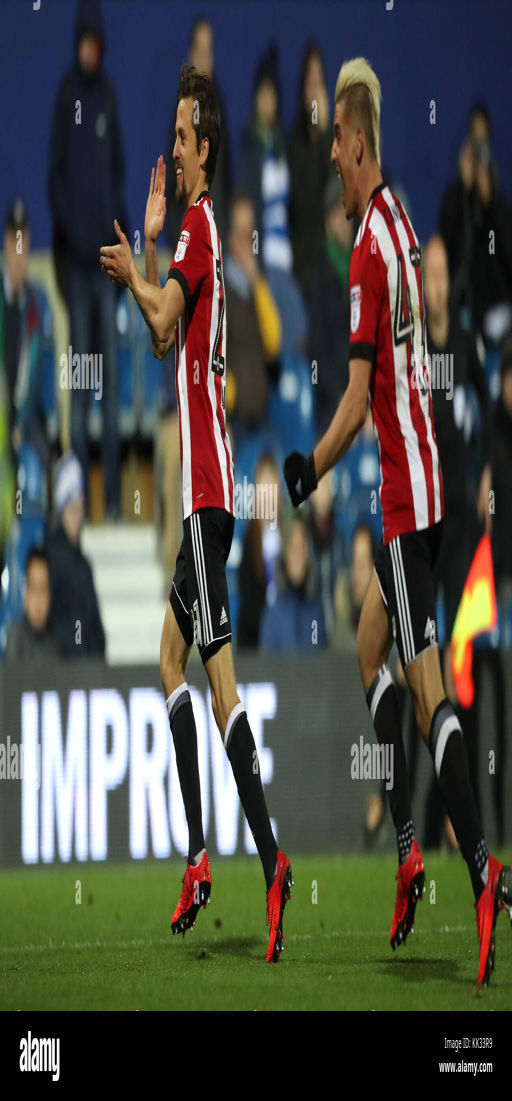
football player celebrates scoring his side 's first goal of the game during football league